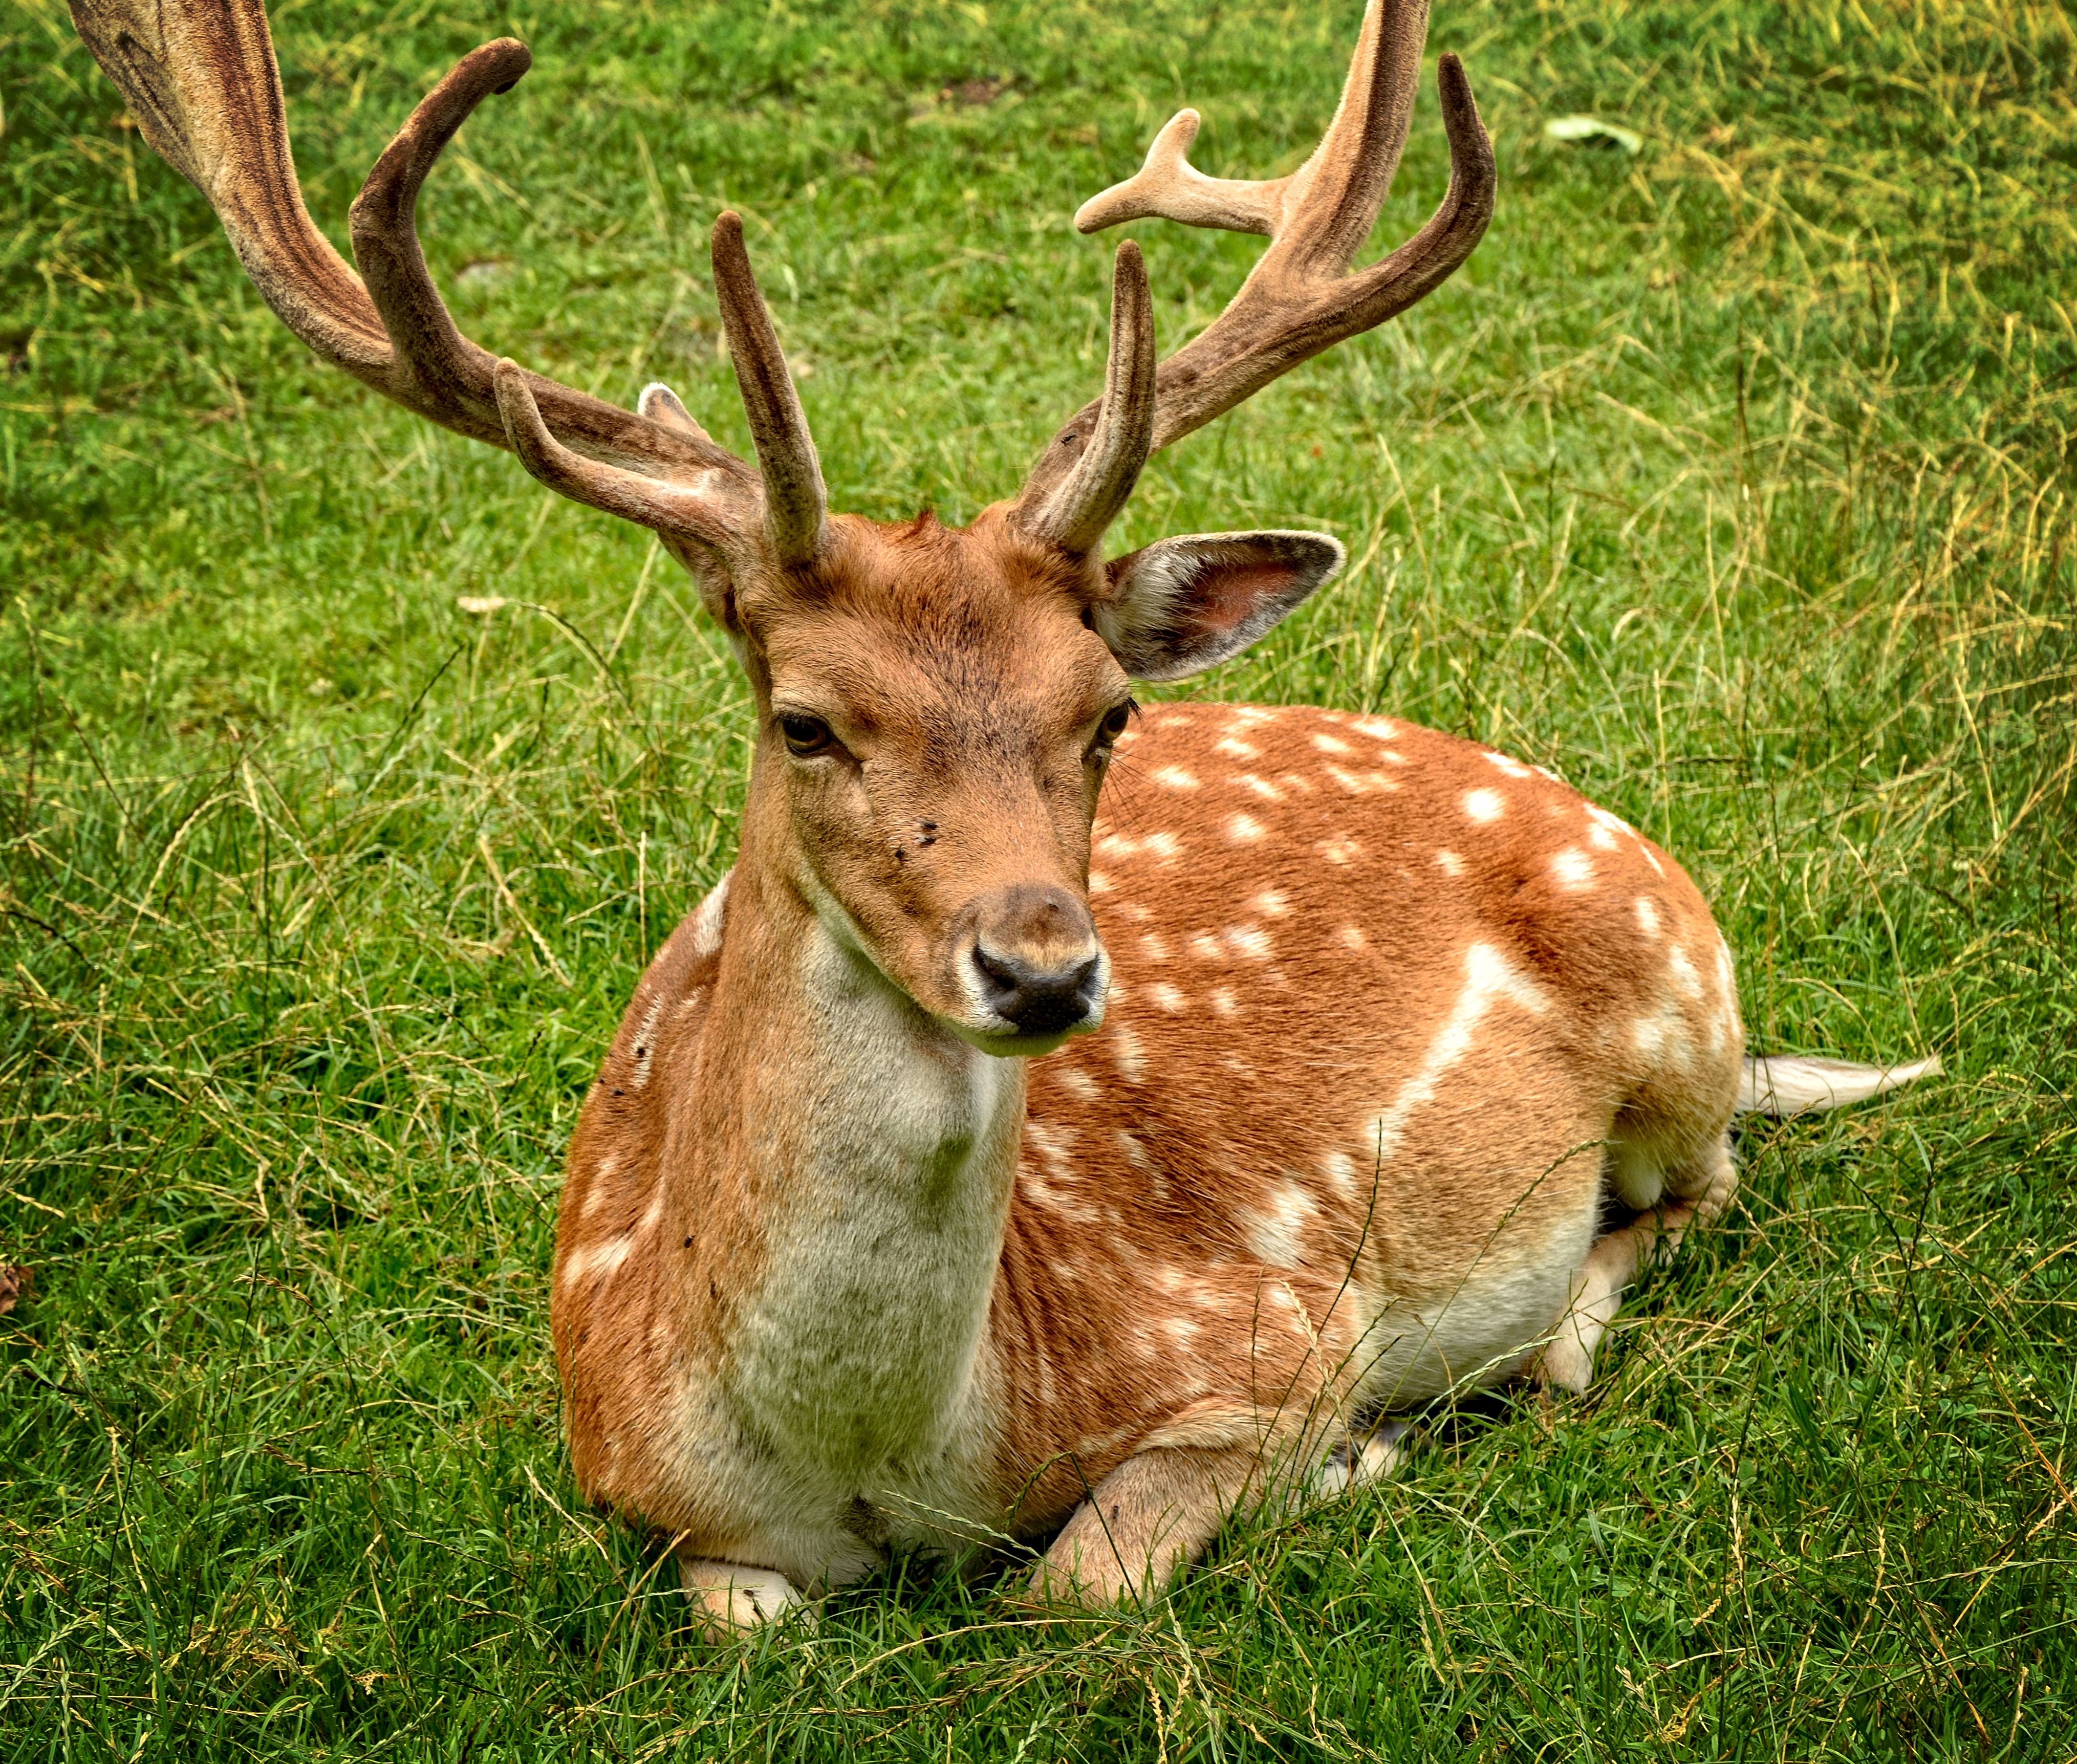
nature, grass, meadow, animal, wildlife, deer, mammal, fauna, vertebrate, antlers, white tailed deer